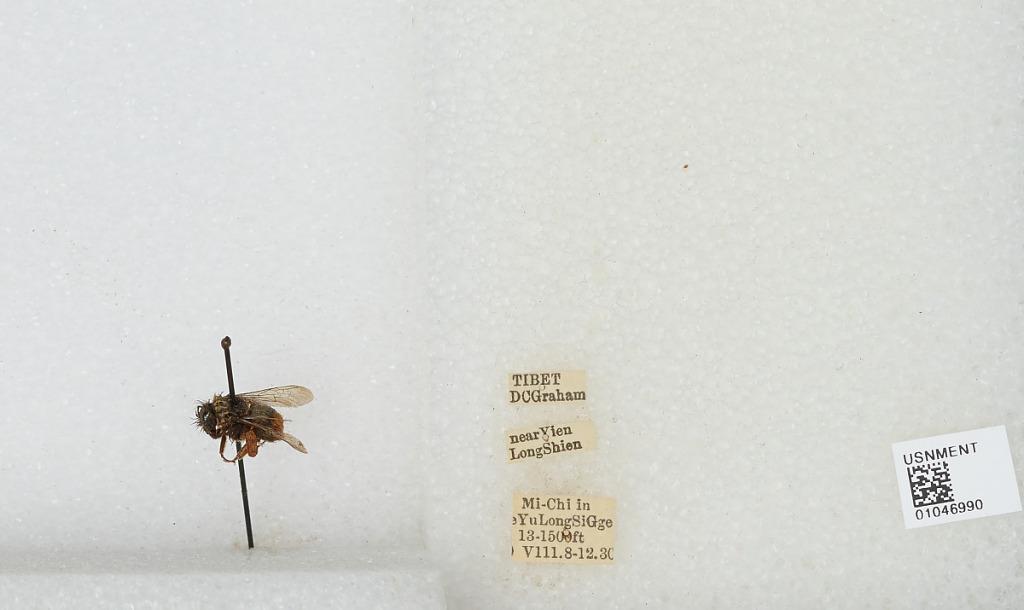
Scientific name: Bombus sp.
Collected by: D. Graham
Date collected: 1930-8-8
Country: China
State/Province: Tibet Autonomous Region
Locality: Mi-Chi in Yu Long Si Gge near Yien Long Shien